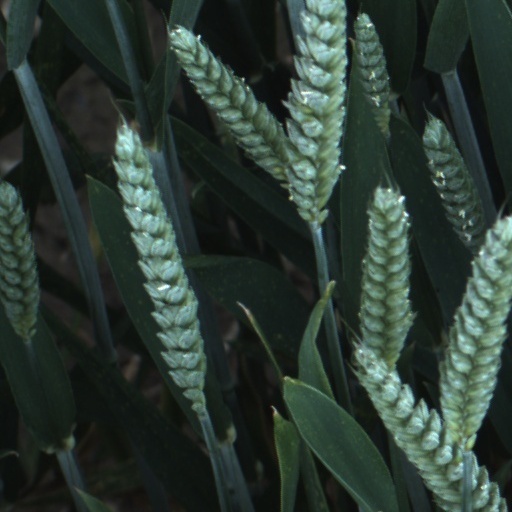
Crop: wheat